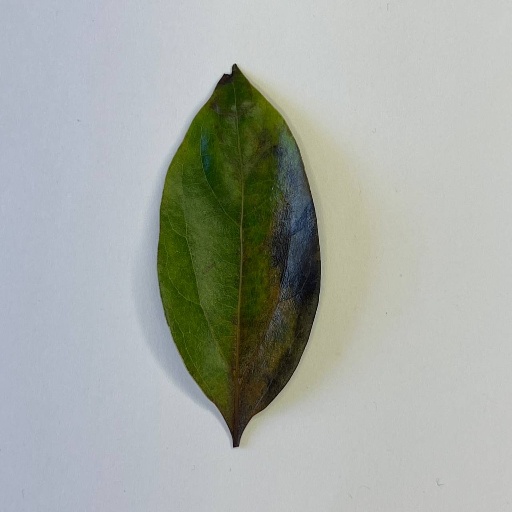
Species: Camphor
Leaf condition: Bacterial Spot